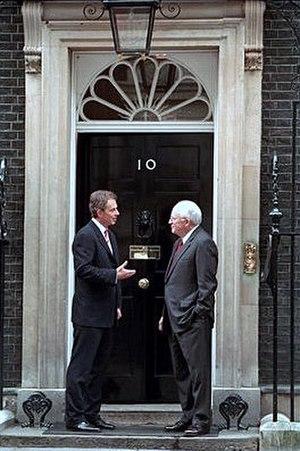
Le 10 Downing Street est la résidence officielle et le lieu de travail du Premier ministre du Royaume-Uni de Grande-Bretagne et d'Irlande du Nord, situé sur Downing Street dans la Cité de Westminster, près des chambres du Parlement, au cœur de Londres. La résidence est officiellement celle du Premier Lord du Trésor, mais ce poste est tenu conjointement à celui de Premier ministre depuis 1905. Boris Johnson en est le résident depuis le 24 juillet 2019.